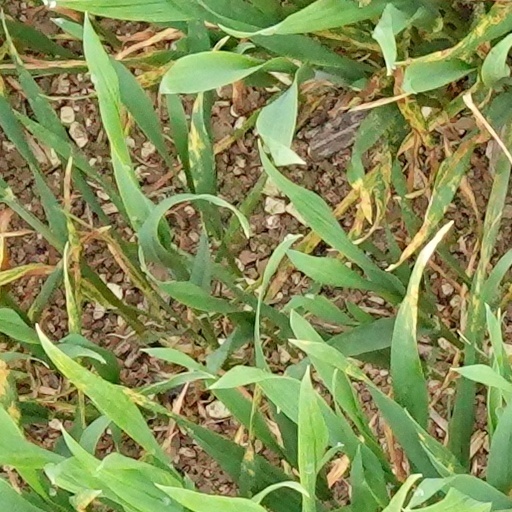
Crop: wheat